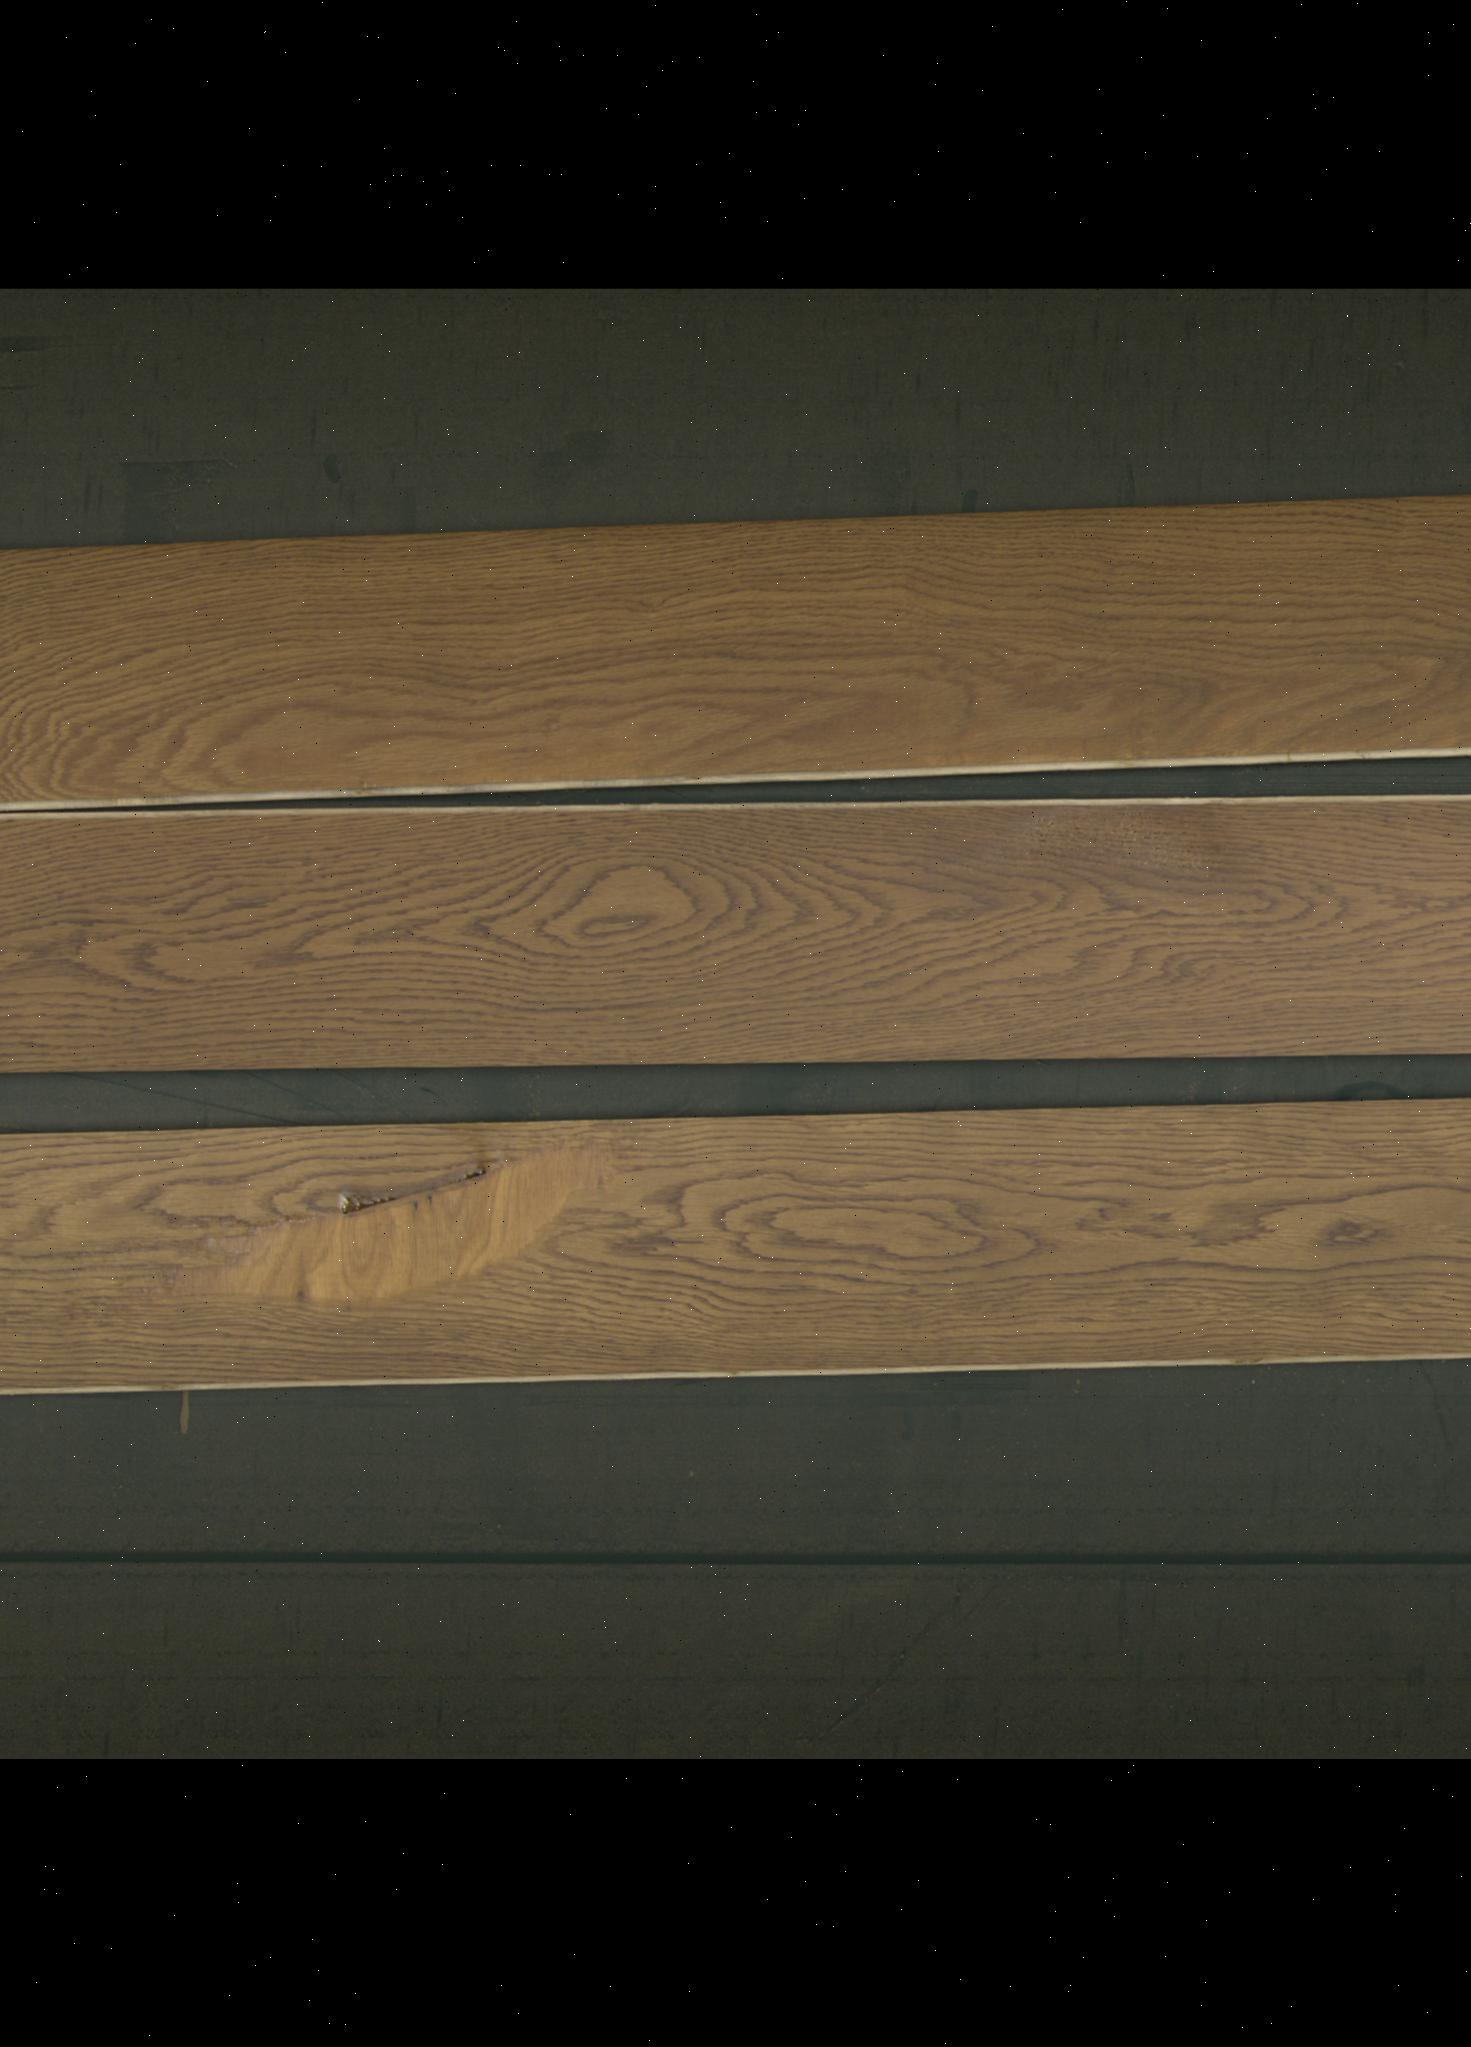
Label: mixers